Tom and Jerry: The Movie

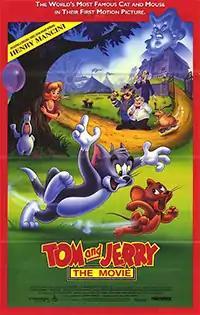
Theatrical release poster

Tom and Jerry: The Movie is a 1992 American animated musical comedy film based on the characters "Tom and Jerry" created by William Hanna and Joseph Barbera. It was produced and directed by Phil Roman, with a screenplay written by Dennis Marks, who also scripted some episodes of the then-airing TV series "Tom & Jerry Kids". It features original songs written by Henry Mancini and Leslie Bricusse and a score also composed by Mancini. The film stars the voices of Richard Kind, Dana Hill, Anndi McAfee, Tony Jay, Rip Taylor, Henry Gibson, Michael Bell, Ed Gilbert, David L. Lander, Howard Morris, and Charlotte Rae.